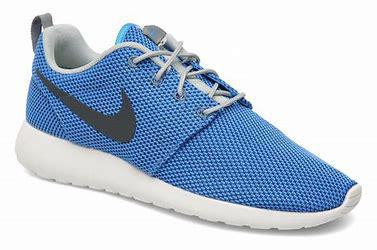
Brand: Nike
Model: Roshe One